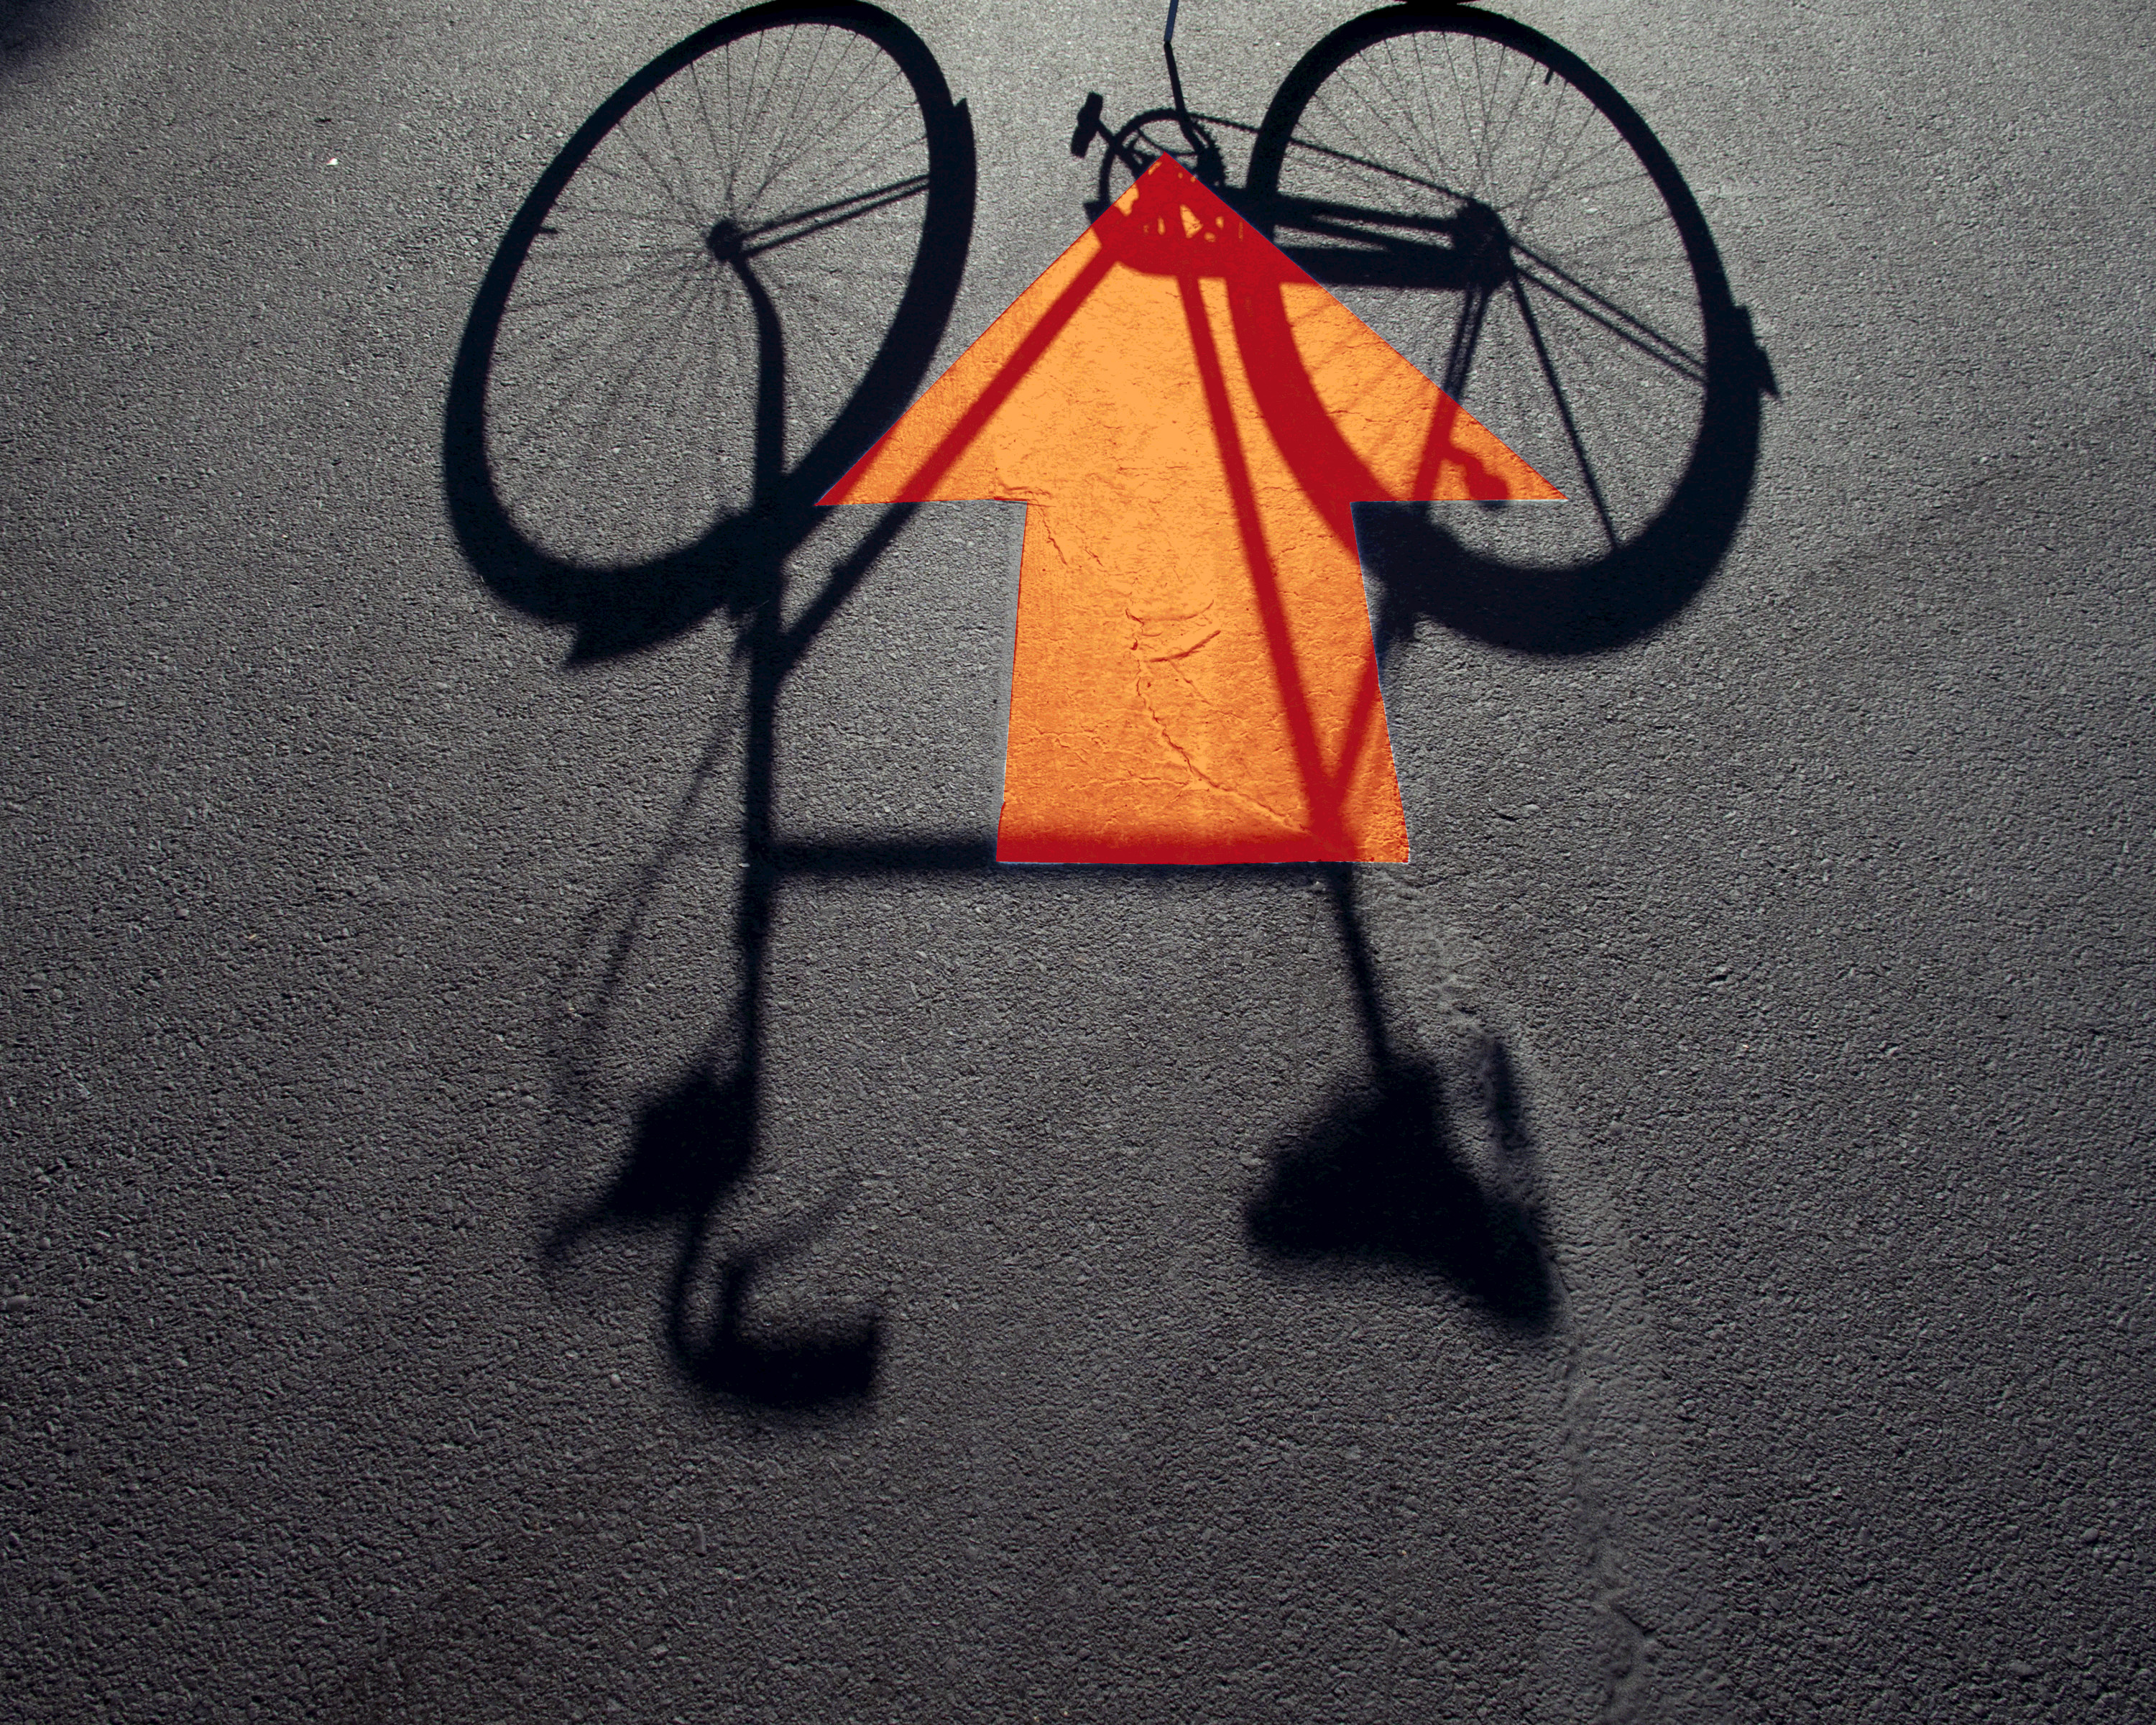
number, red, vehicle, color, shadow, black, yellow, circle, font, art, shape, sacramento